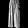
Label: Trouser